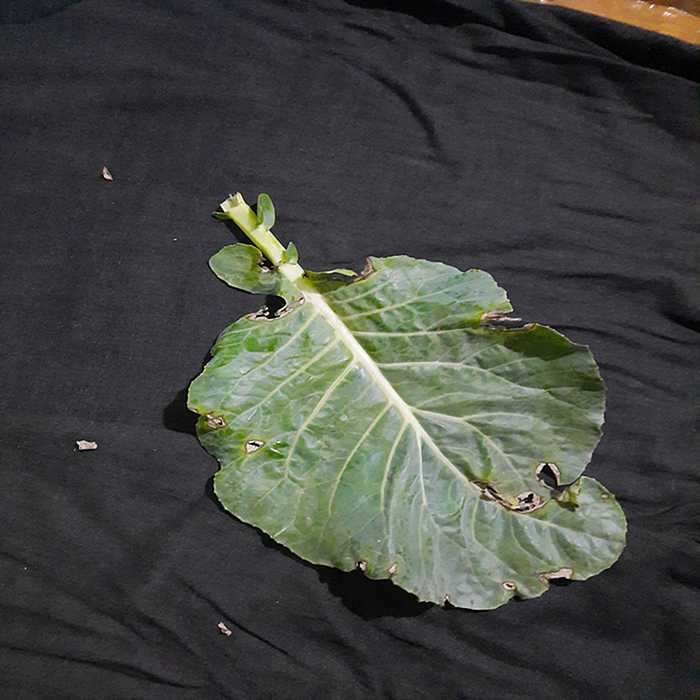
Plant: Cauliflower
Label: Downy mildew